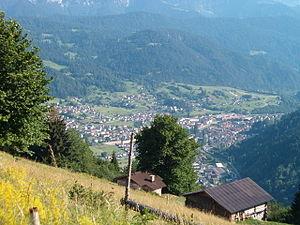
La vallée de Primiero est située dans l'est du Trentin. Elle se compose de trois municipalités : Primiero San Martino di Castrozza, Imer et Mezzano.